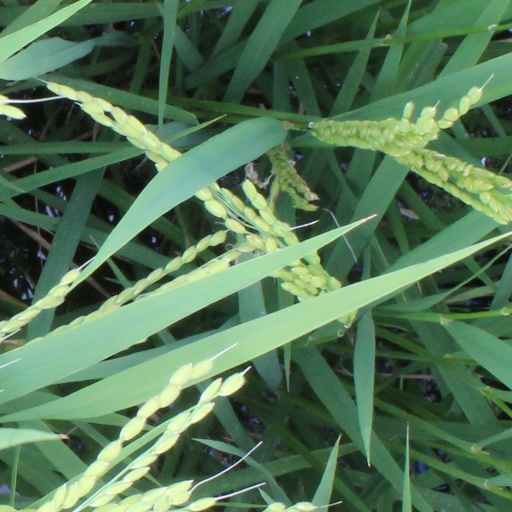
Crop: rice